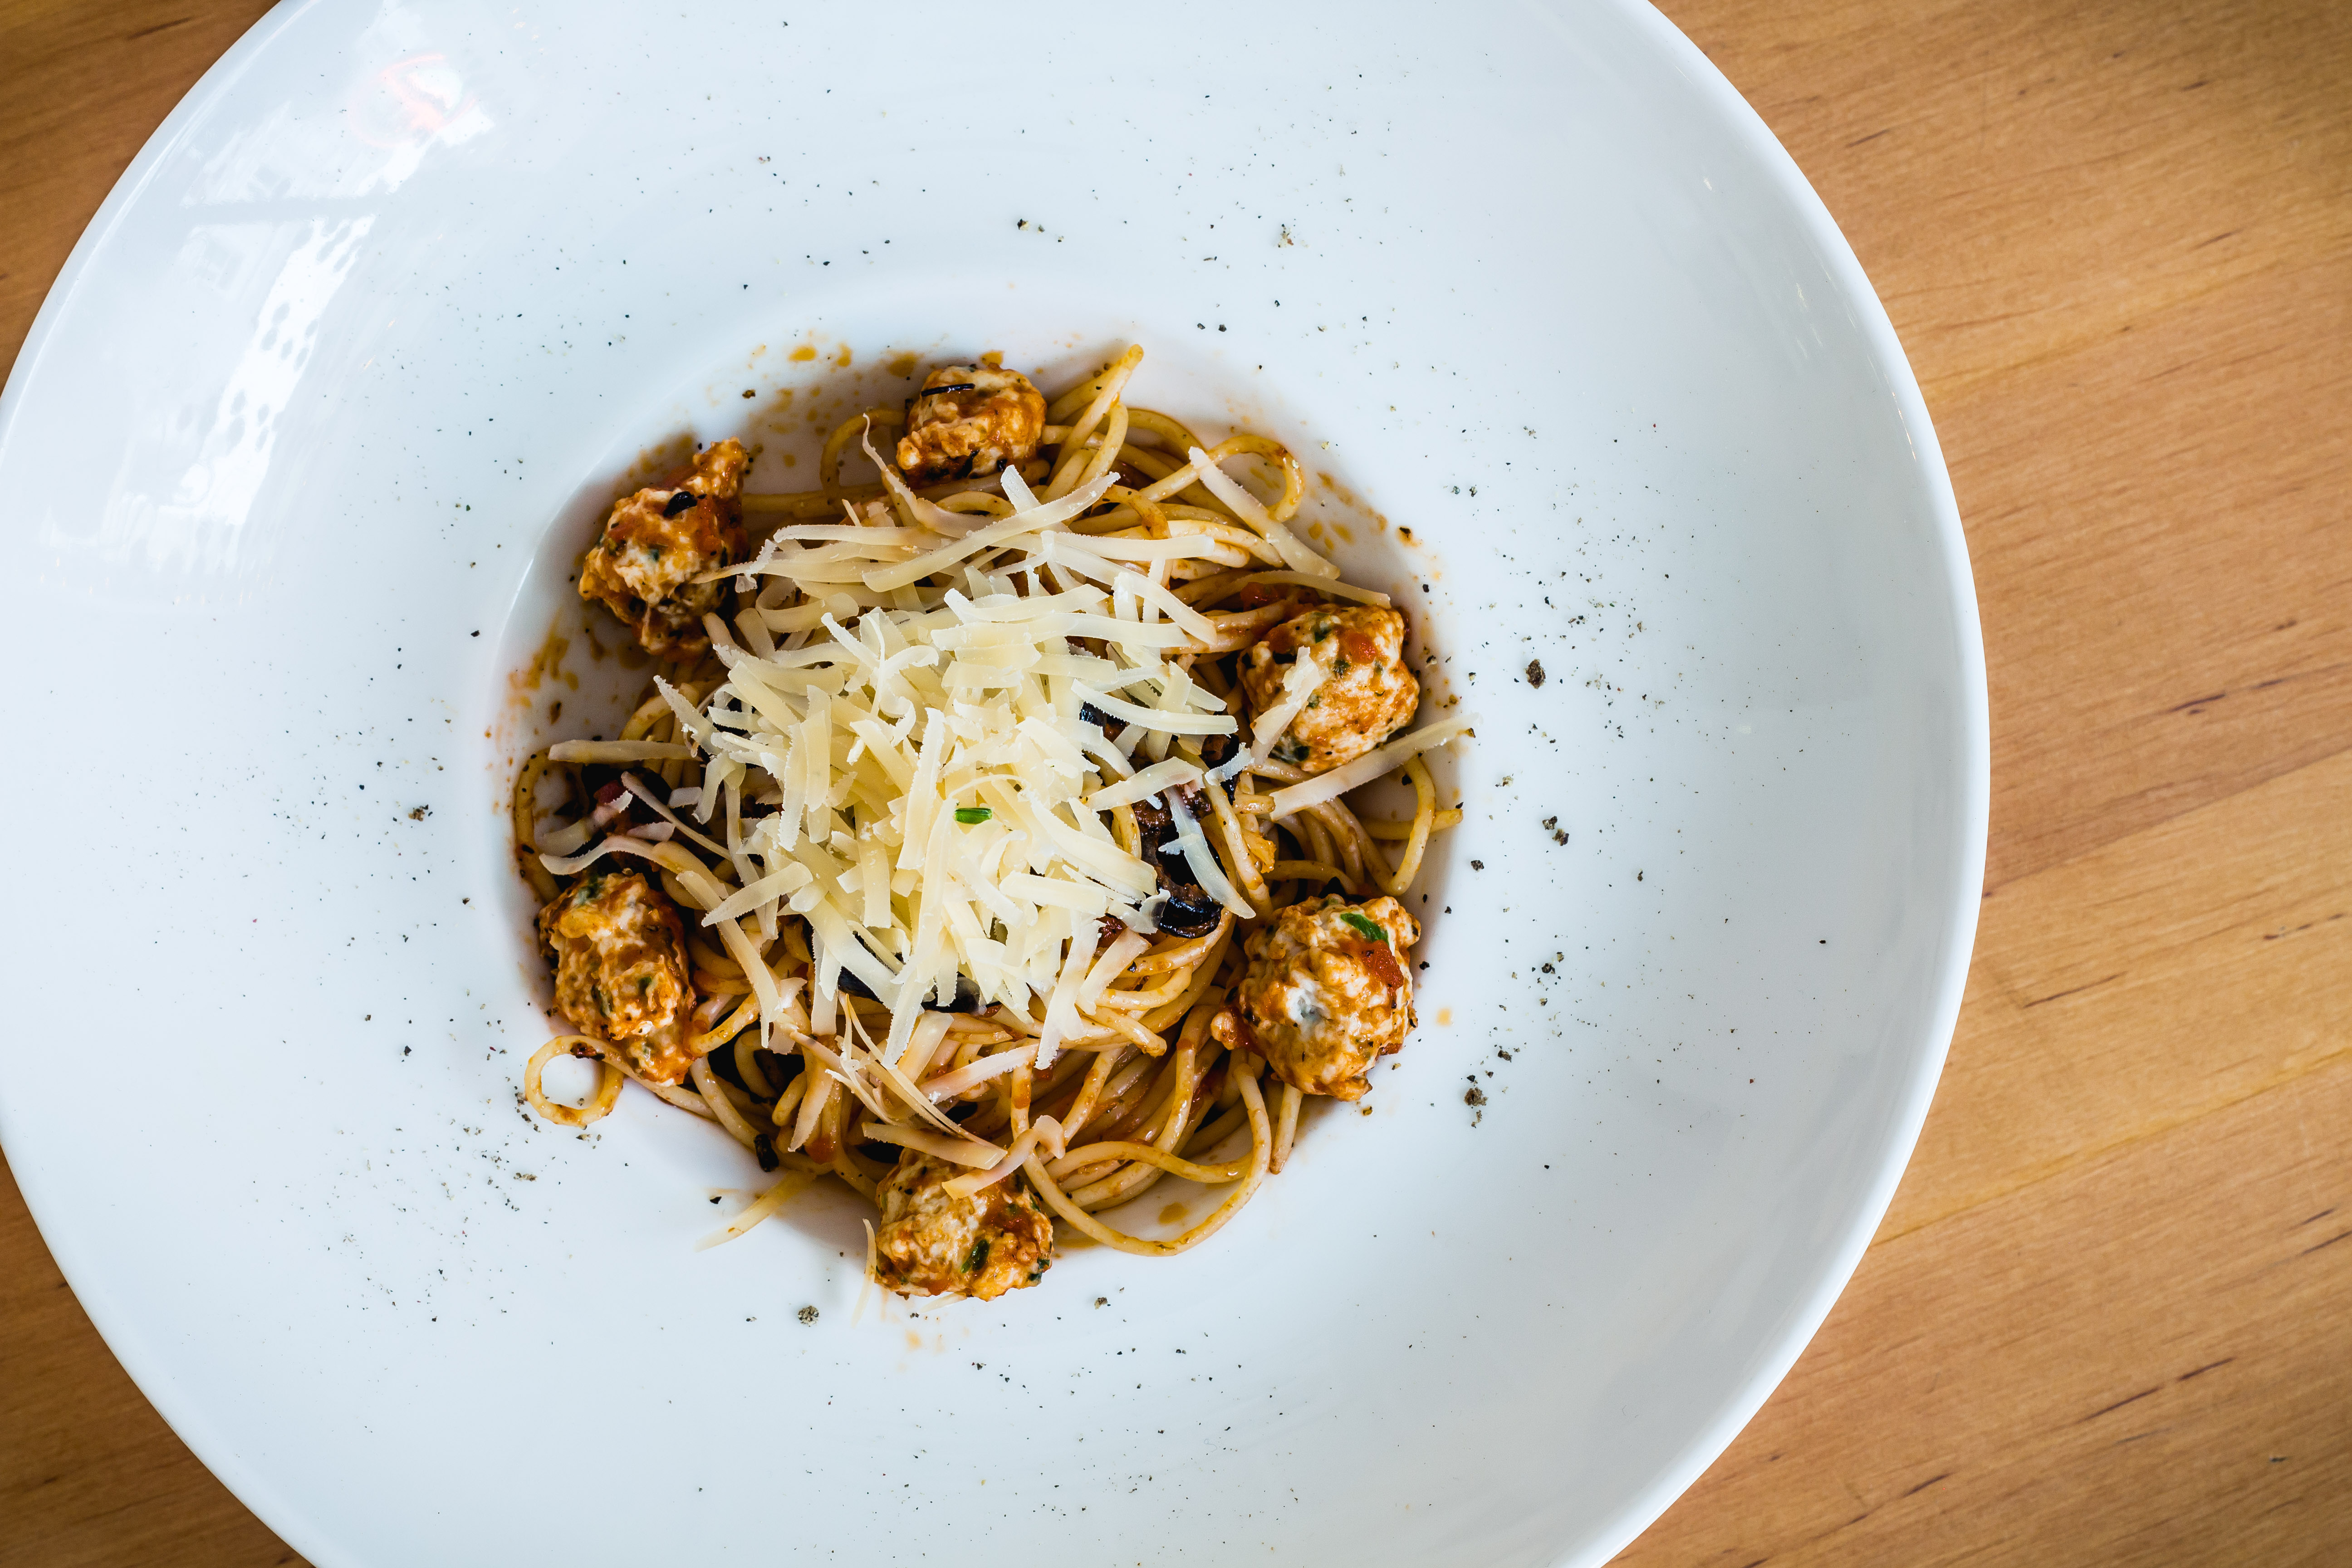
food, lunch, pasta, flat, tasty, ingredient, recipe, tableware, al dente, noodle, staple food, cuisine, dish, produce, comfort food, mixture, wood, italian food, capellini, side dish, electric blue, metal, thai food, chinese noodles, chinese food, Burmese food, hardwood, indian chinese cuisine, rice noodles, indian cuisine, breakfast